Alps (film)

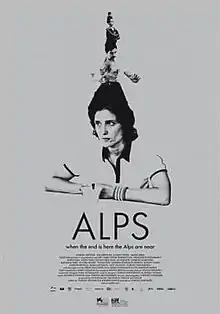

Alps (translit. "Alpeis") is a 2011 Greek psychological drama art film directed by Yorgos Lanthimos, produced by Athina Rachel Tsangari and Lanthimos, and written by Lanthimos and Efthymis Filippou. It stars Angeliki Papoulia, Aris Servetalis, Johnny Vekris, and Ariane Labed. The film premiered in competition at the 68th Venice International Film Festival, where it won the Golden Osella for Best Screenplay, and it also won the Official Competition Prize for New Directions in Cinema at the 2012 Sydney Film Festival.